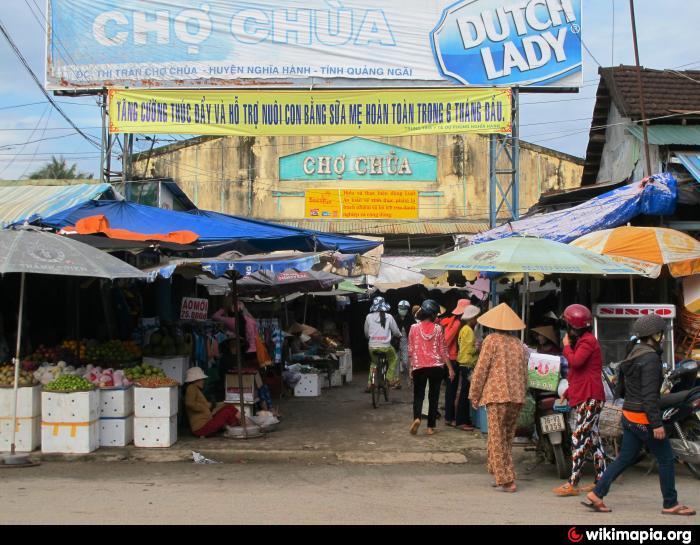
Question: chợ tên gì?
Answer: chợ chùa